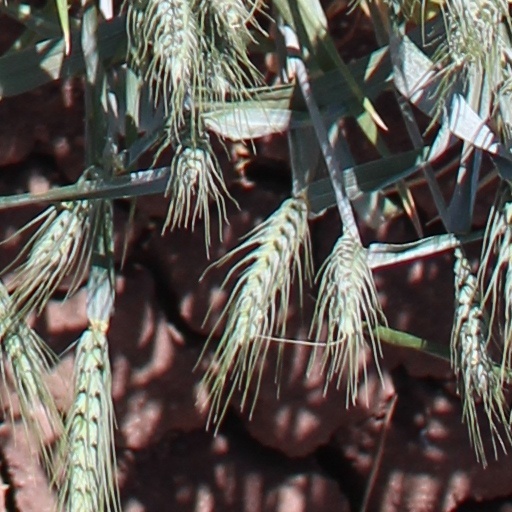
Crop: wheat